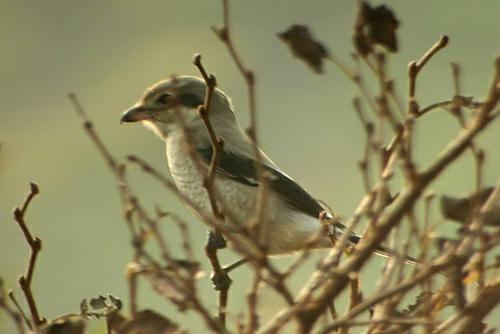
A photo of a great grey shrike